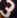
Number: 3